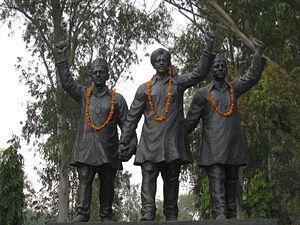
Bhagat Singh était un combattant nationaliste indien. Considéré comme un martyr de la cause indépendantiste, il est souvent appelé Shaheed Bhagat Singh.